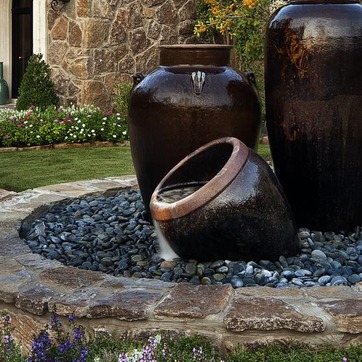
Material: water